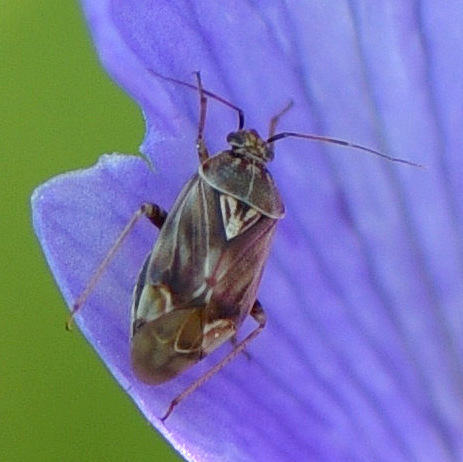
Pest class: lygus_bug